Murad Mirzayev

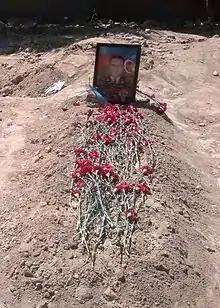
Grave of Murad Mirzayev at the II Alley of Honor in Baku (10 days after funerals)

Murad Mirzayev (31 March 1976 – 3 April 2016) was an Azerbaijani officer, lieutenant colonel of Special Forces of Azerbaijan, National Hero of Azerbaijan.